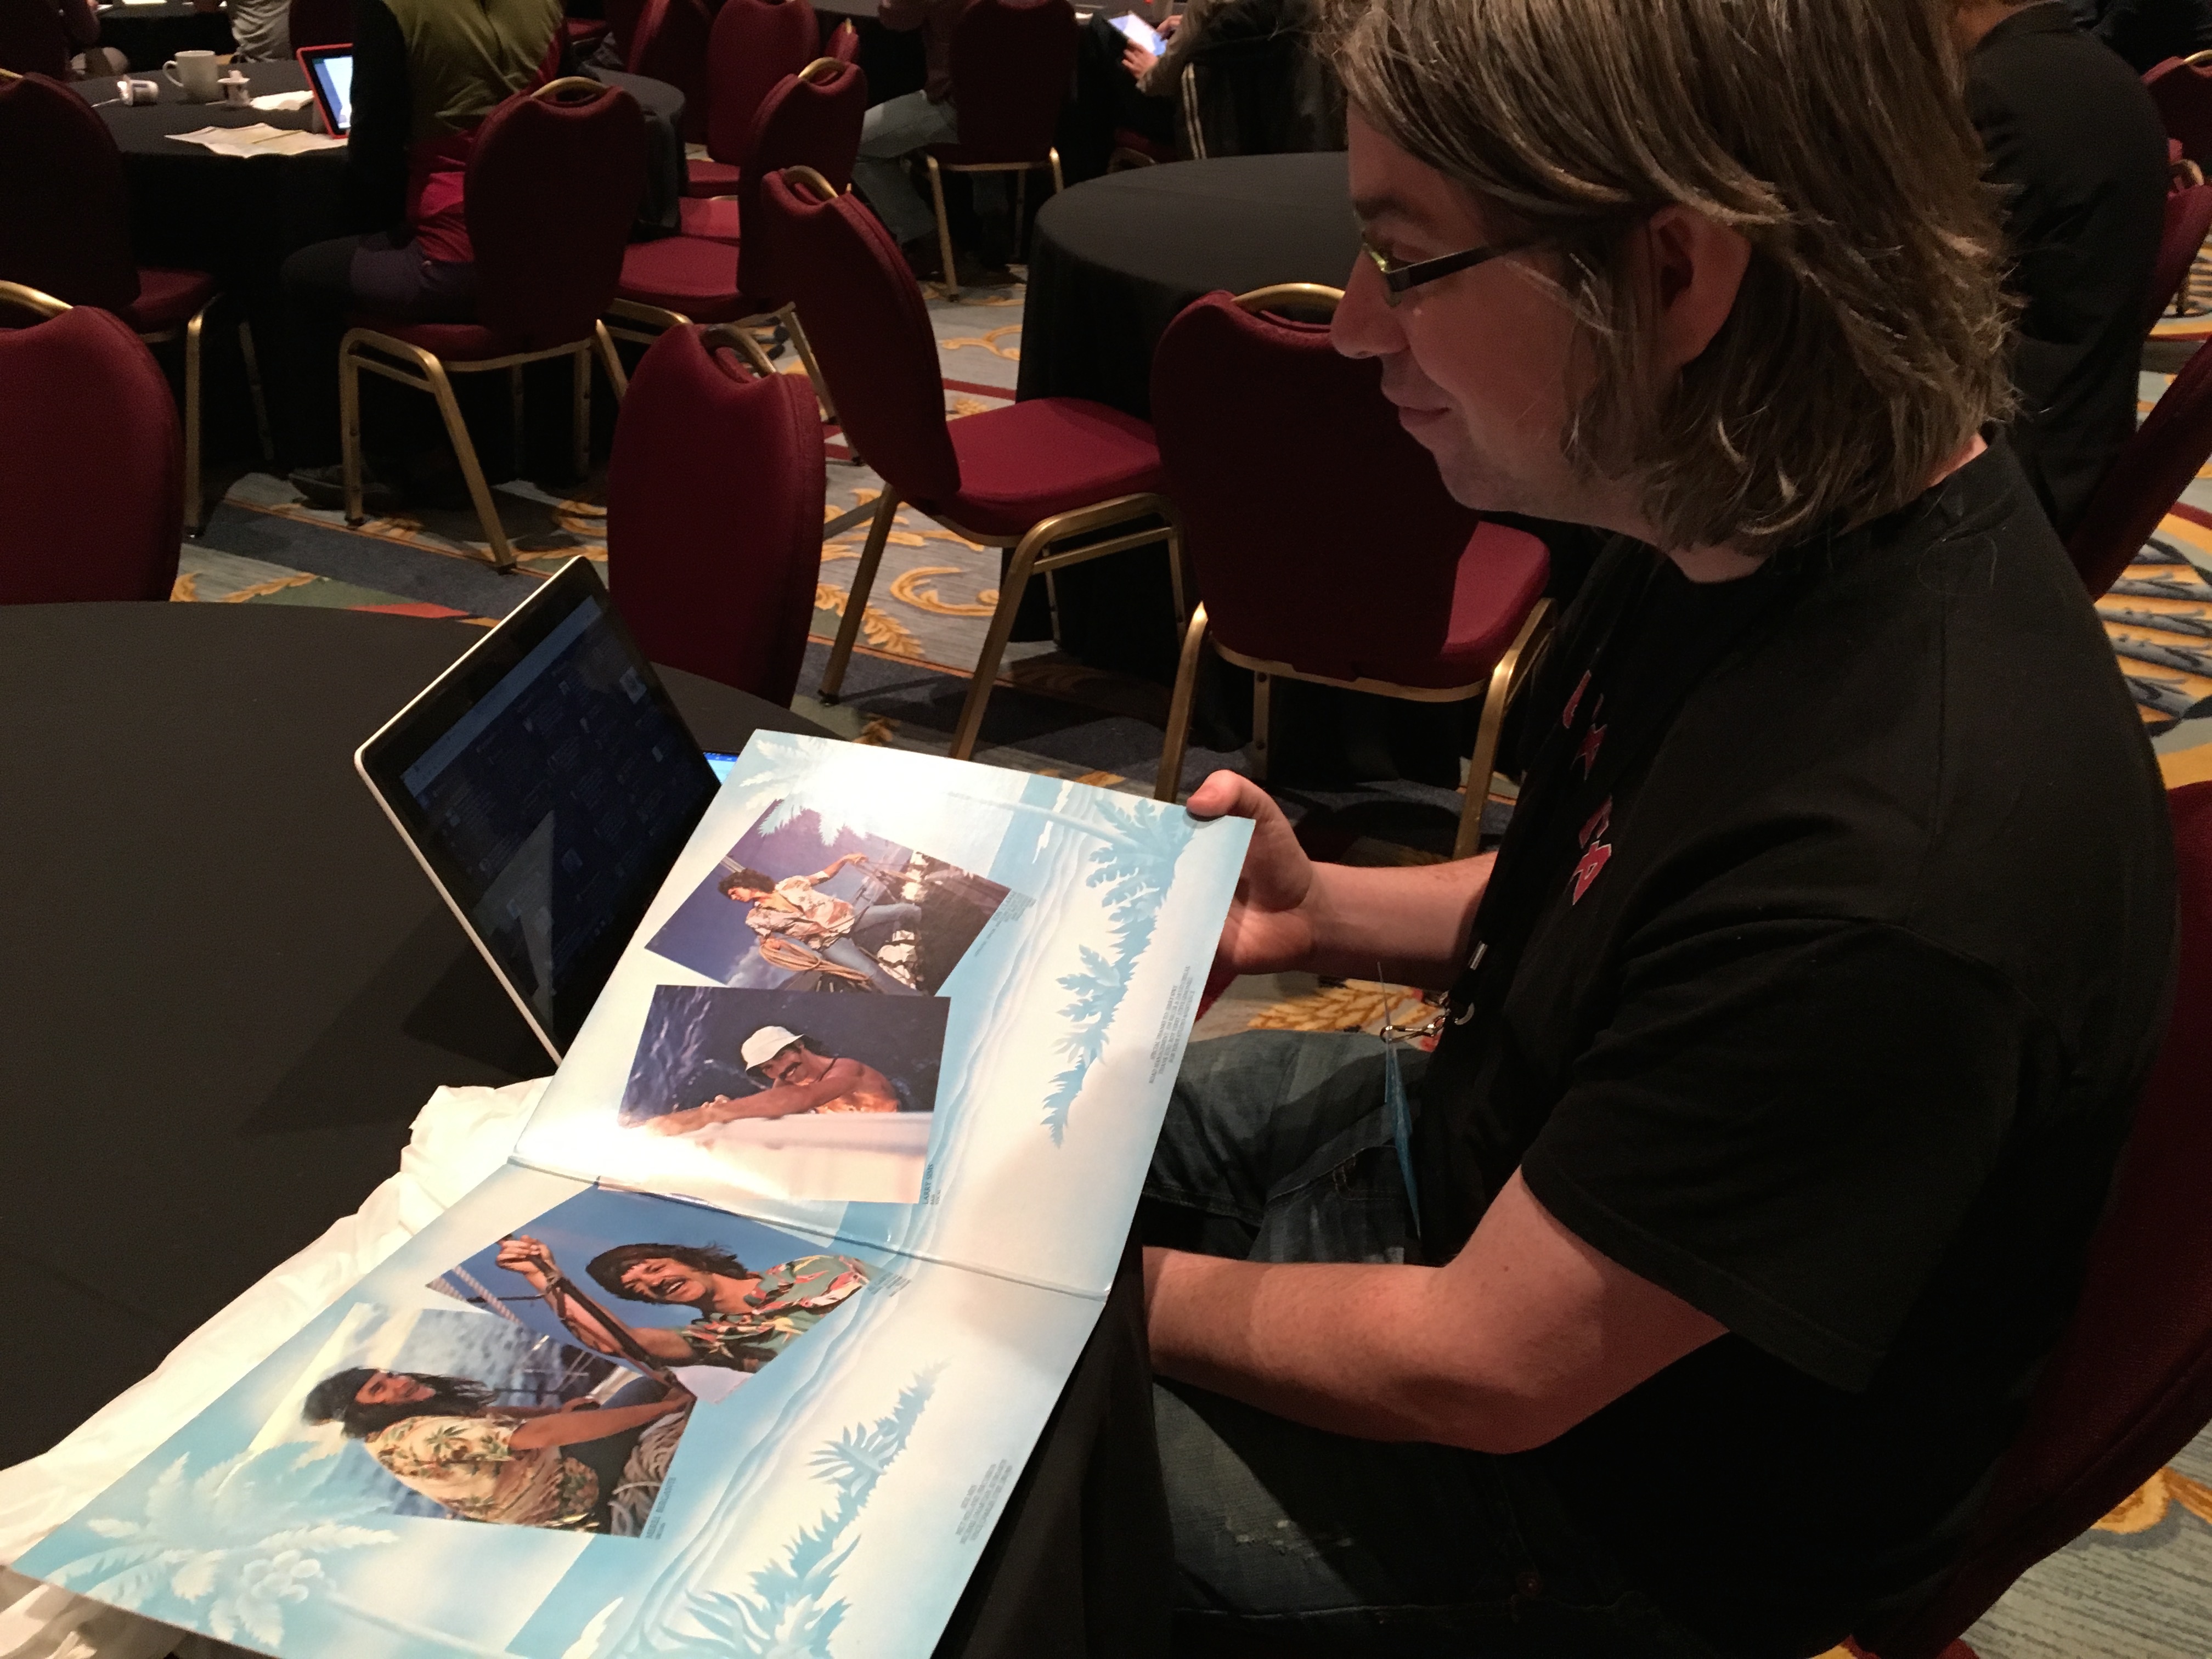
girl, reading, art, design, opened15